467th Guards District Training Centre

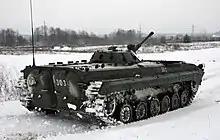
A BMP-1 of the training centre, 2011

It traces its history from Moscow militia units of the Second World War. The division was originally formed as the Moscow Worker's Division on 28 October 1941 in the Moscow Military District. On 14 November it was redesignated the 3rd Moscow Communist Rifle Division (also reported as the 3rd Moscow Communist People's Militia Division). It received a baptism of fire in the northwestern part of the group of the Moscow Defense Zone. It then became the 130th Rifle Division (Second Formation) on 22 January 1942. The division was given a Guards banner on 8 December 1942 in the North-Western Front, when it became 53rd Guards Rifle Division. On 28 April 1943 the division was awarded the Order of the Red Banner. In August 1944 it received the honorary name of "Tartu". From Moscow it fought through the cities of Staraya Russa, Leningrad, Pskov, Tartu, and Riga. With 51st Army of the Kurland Group (Leningrad Front) May 1945. The division ended the war on 9 May in Liepāja, Latvia.